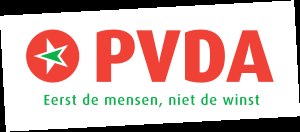
Partij van de Arbeid van België (1979)
Partiets tidligere logo i flamsk version
Partij van de Arbeid van België eller Parti du Travail de Belgique, er et belgisk kommunistisk og marxistisk-leninistisk parti, der blev dannet i 1979.